German workers' and soldiers' councils 1918–1919

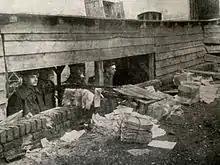
Government troops in the "Vorwärts" building during the Spartacist uprising in Berlin

After it became clear in the fall of 1918 that Germany would lose the war, revolutionary workers' and soldiers' councils formed the core of the early stages of the German Revolution that brought down the German Empire. The first council was formed on 4 November 1918 when sailors in Kiel mutinied against orders to sail out and attack the British fleet. After sailors, soldiers and workers had brought public and military institutions in Kiel under their control, representatives of the sailors formed a council and issued a list of demands focussed mostly on loosening military discipline. Revolutionary sailors spread out from Kiel in the following days, reaching Bremen and Hamburg on the sixth, Hanover and Cologne on the seventh, and all major cities in the west of Germany by the eighth. Everywhere they went, workers and soldiers joined them and set up councils similar to the one in Kiel. Soldiers by simple acclamation often elected their most respected comrades; workers generally chose members of the local executive committees of Germany's two main socialist parties, the Majority Social Democrats (generally referred to simply as the SPD) and the more radical USPD.